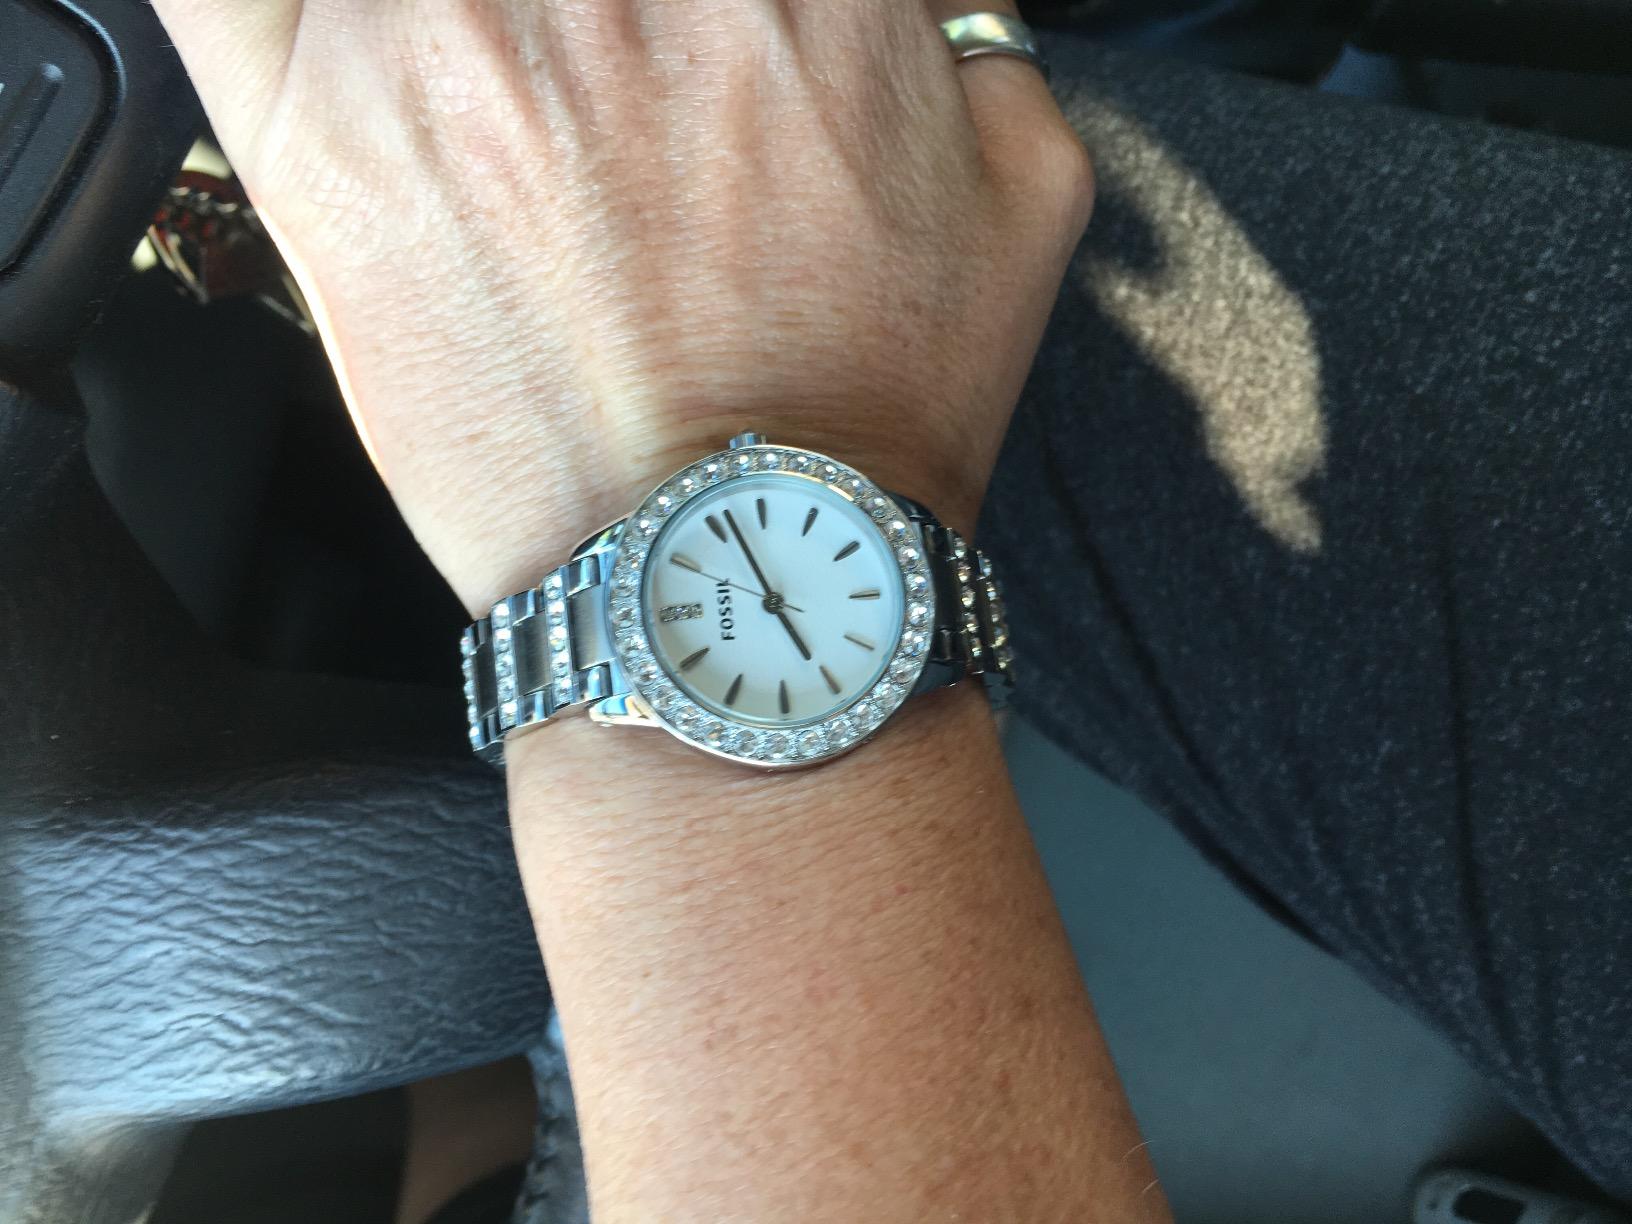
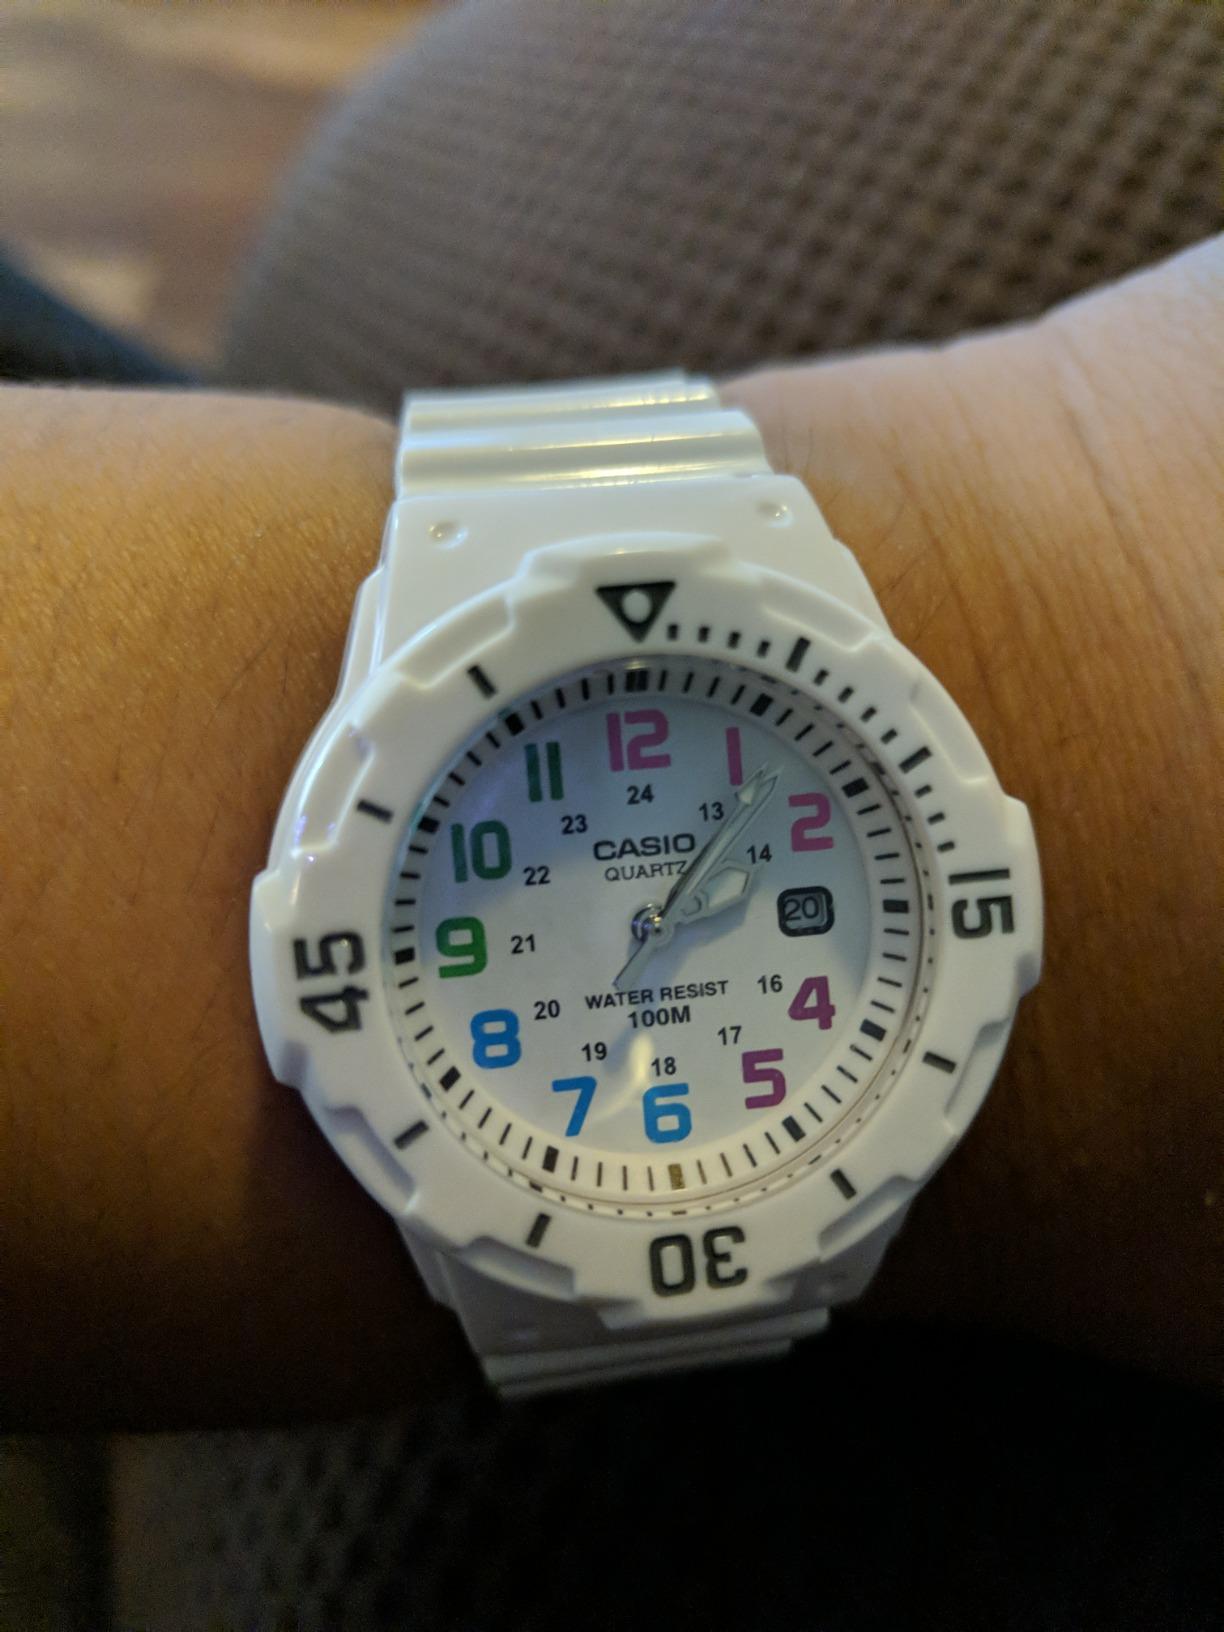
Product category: accessories_watch
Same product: no